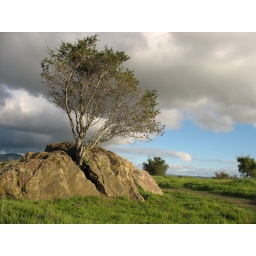
tree in rock